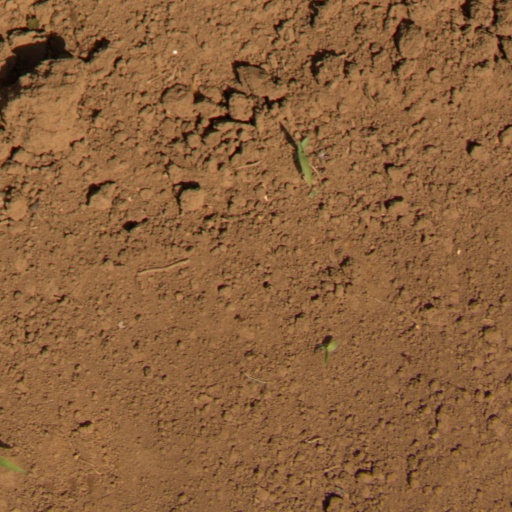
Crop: Jerusalem artichoke